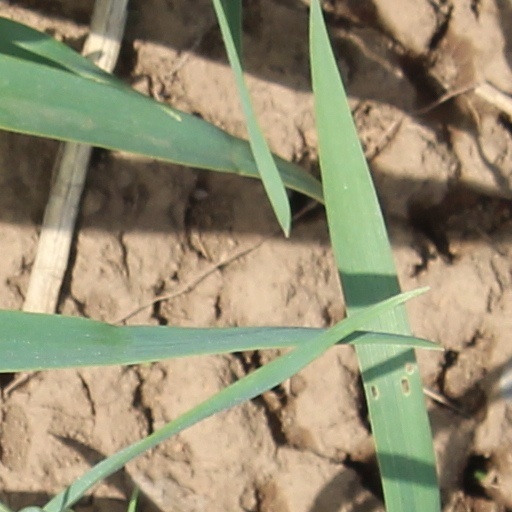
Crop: wheat